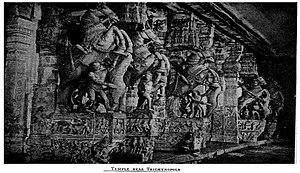
Tiruchirappalli aussi écrit Tiruchchirappalli, couramment connu comme Tiruchi, Trichy, ou anciennement Trichinopoly, est une grande ville de l'Inde située dans l'État du Tamil Nadu.